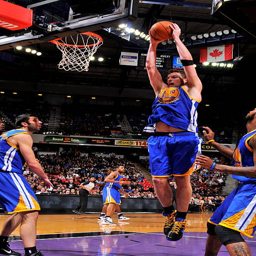
actor # 10 grabs the rebound against sports team .